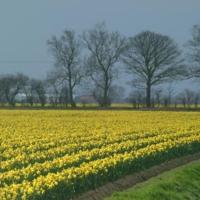
Weather: cloudy or overcast